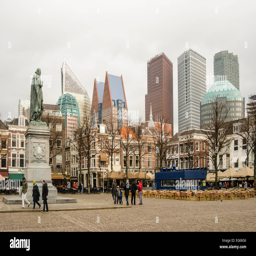
modern skyscrapers tower over traditional buildings